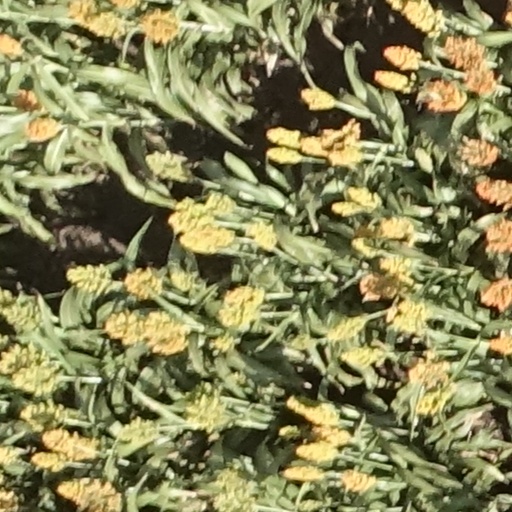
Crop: sorghum